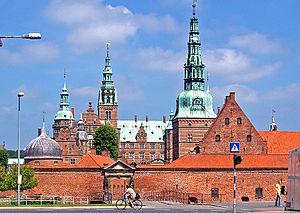
Frederiksborg Slot
Frederiksborg Slot set fra byporten
Byporten på Frederiksborg Slot, Hillerød, Denmark. photo by: Nico-dk/Nils Jepsen
Frederiksborg Slot er et dansk slot i Hillerød. Slottets første del blev bygget i 1560 af Kong Frederik 2., der ved mageskifte havde overtaget herregården Hillerødsholm. Hans søn, Christian 4., rev dog det meste af faderens slot ned og byggede et nyt slot 1600-1625. Det er opført i hollandsk renæssancestil.